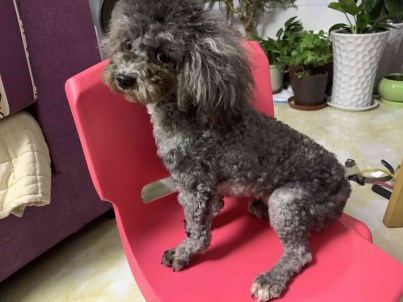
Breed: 7449-n000128-teddy